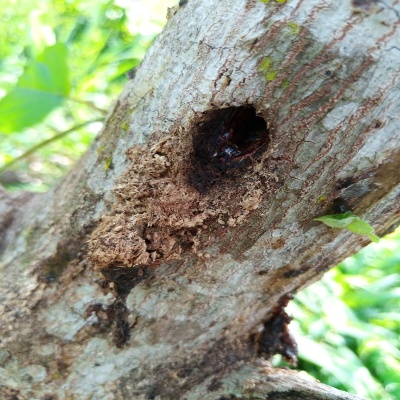
Crop: Cashew
Condition: gumosis